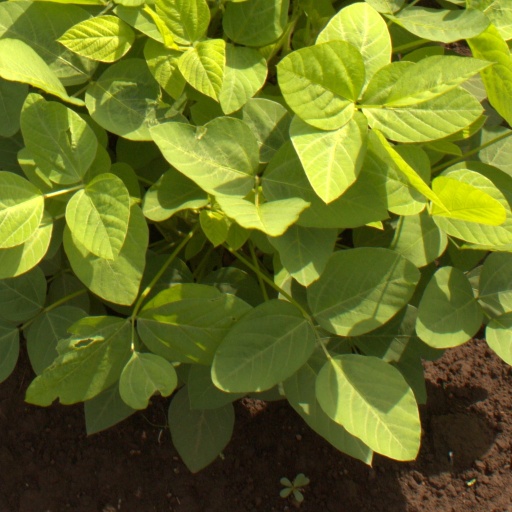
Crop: soybean